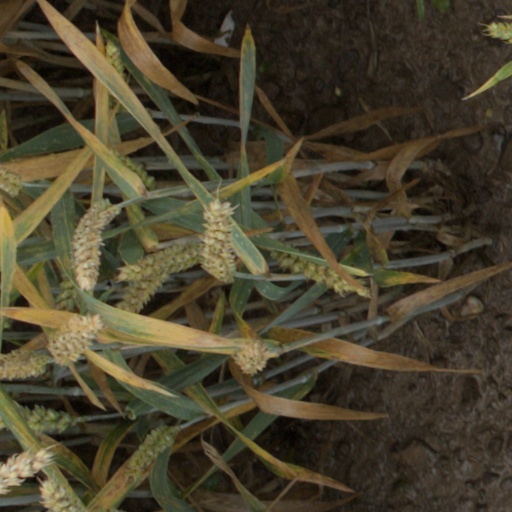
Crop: wheat